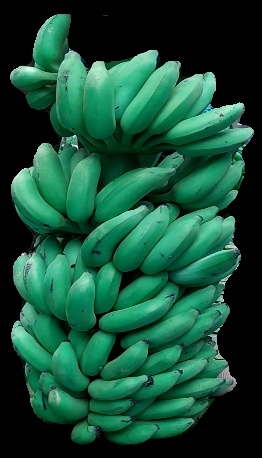
Variety: elakki-bale
Grade: grade1